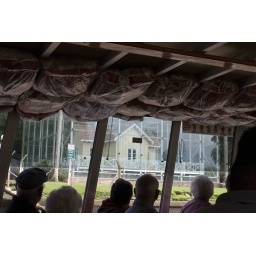
House in glass box